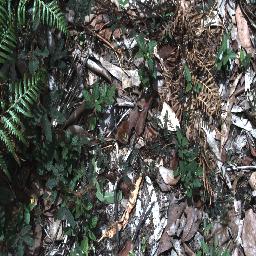
Label: negative